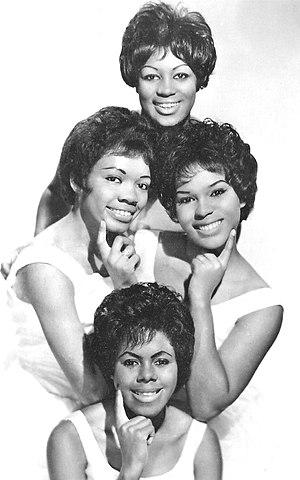
The Shirelles est un groupe vocal féminin américain qui fut l'un des plus populaires au début des années 1960. Leur musique, mélange de pop et de rhythm and blues, est annonciatrice des « petites symphonies pour adolescents » de Phil Spector et de la musique soul façon Motown.